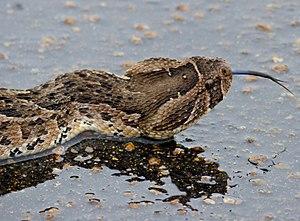
Bitis arietans, la Vipère heurtante, est une espèce de serpents de la famille des Viperidae. Présent dans près des deux-tiers sud de l'Afrique ainsi que dans le sud de la péninsule arabique, c'est un serpent venimeux principalement nocturne qui se nourrit de mammifères, d'oiseaux, d'amphibiens et de lézards. Pouvant atteindre près de deux mètres pour les spécimens les plus longs − les mâles étant plus grands que les femelles, la Vipère heurtante présente une tête presque triangulaire au museau arrondi, bien découplée du corps, avec des pupilles fendues verticalement et des écailles fortement carénées et nervurées, et son corps a un aspect relativement trapu avec une queue courte. Elle présente une coloration et des motifs variés, allant du jaune au rougeâtre avec généralement des motifs en chevrons ou en « U » sur le dos, bien qu'il existe des spécimens mouchetés ou au contraire très contrastés. Vivipares, les femelles donnent naissance à un nombre élevé de petits, de 50 à 60 en général avec un maximum enregistré de 156 petits, en faisant un record chez les serpents. Cette espèce n'est pas considérée comme en danger.